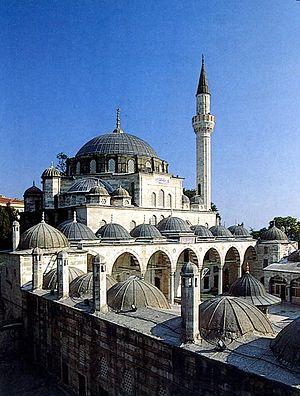
La mosquée Sokollu Mehmet Pacha est une mosquée impériale ottomane située dans le quartier d'Eminönü à Istanbul, en Turquie, au sud-est de l'Hippodrome de Constantinople. Elle est l'œuvre de l'architecte Sinan qui l'a construite pour le compte du grand vizir Sokollu Mehmet Pacha.